Pittsburgh (2006 film)

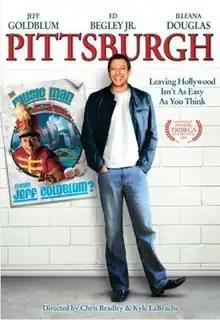
DVD cover

Pittsburgh is a 2006 mockumentary comedy film that follows American actor Jeff Goldblum as he attempts to secure a green card for his Canadian actor/singer/dancer girlfriend Catherine Wreford by appearing with her as the leads in a summer regional theatre production of "The Music Man" in Goldblum's hometown of Pittsburgh, Pennsylvania.